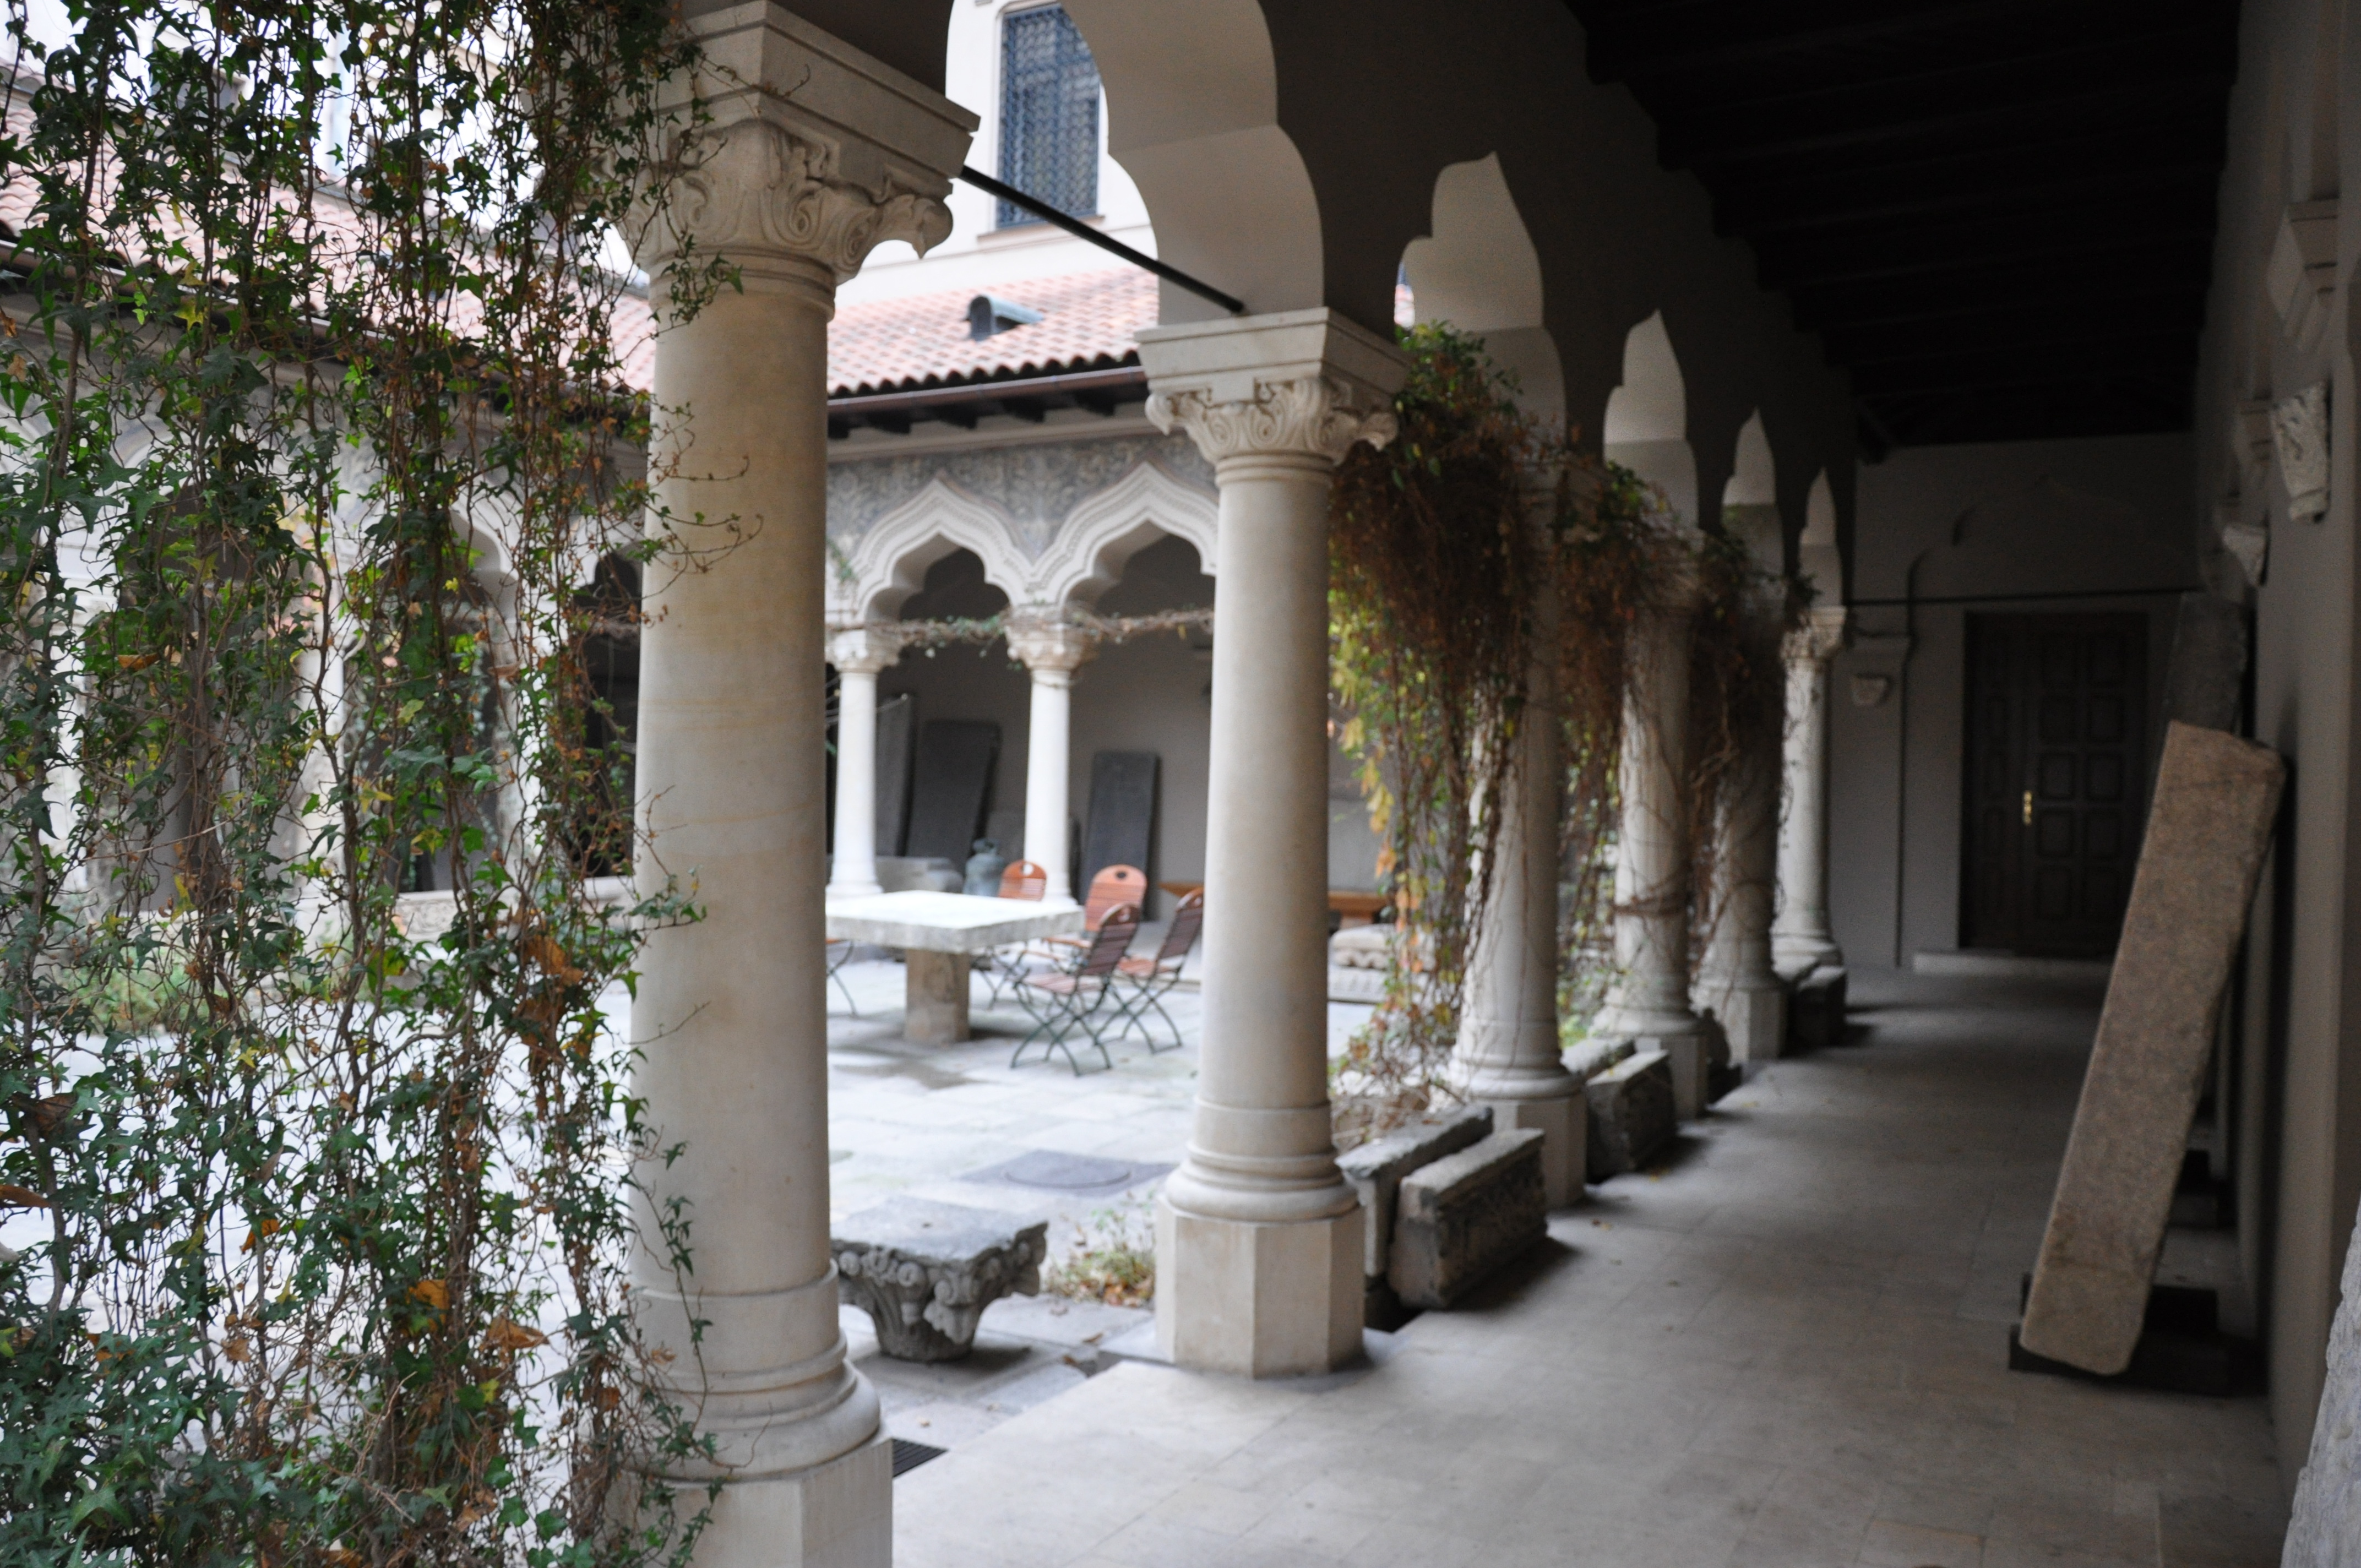
architecture, photography, mansion, house, building, home, monument, photo, europe, column, religion, church, christian, photos, religious, free, de, courtyard, temple, monastery, churches, shrine, fotografie, christianity, romana, orthodox, eastern, tourist attraction, estate, romania, bucharest, convent, bor, biserica, arhitectura, orthodoxy, romanian, ortodoxa, patrimoniu, ortodox, manastirea, manastire, ortodoxia, ortodoxie, ecclesiastical, bisericeasc, cladire, edificiu, bucuresti, centrulvechi, lipscani, lmibiiaa19464, stavro, stavropoleos, brancovenesc, 1724, cre tinism, cre tin, ancient history